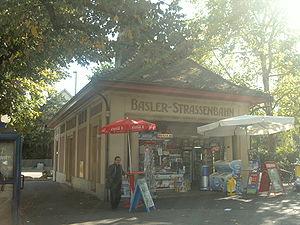
Abri du tramway de Bâle à Kannenfeldplatz
Le tramway de Bâle est un des systèmes de transport en commun desservant la ville de Bâle et certains villages de sa périphérie. Il comporte 13 lignes. Comme la cathédrale de la ville, le tramway est un des symboles de la ville. En raison de sa longévité, il fait partie du patrimoine bâlois.